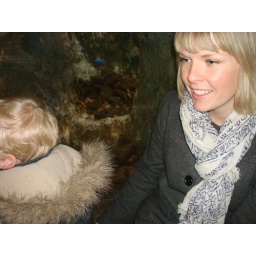
mom and p in the fish house